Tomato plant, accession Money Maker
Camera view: horizontal (90 deg, fisheye); turntable rotation: 240 degrees
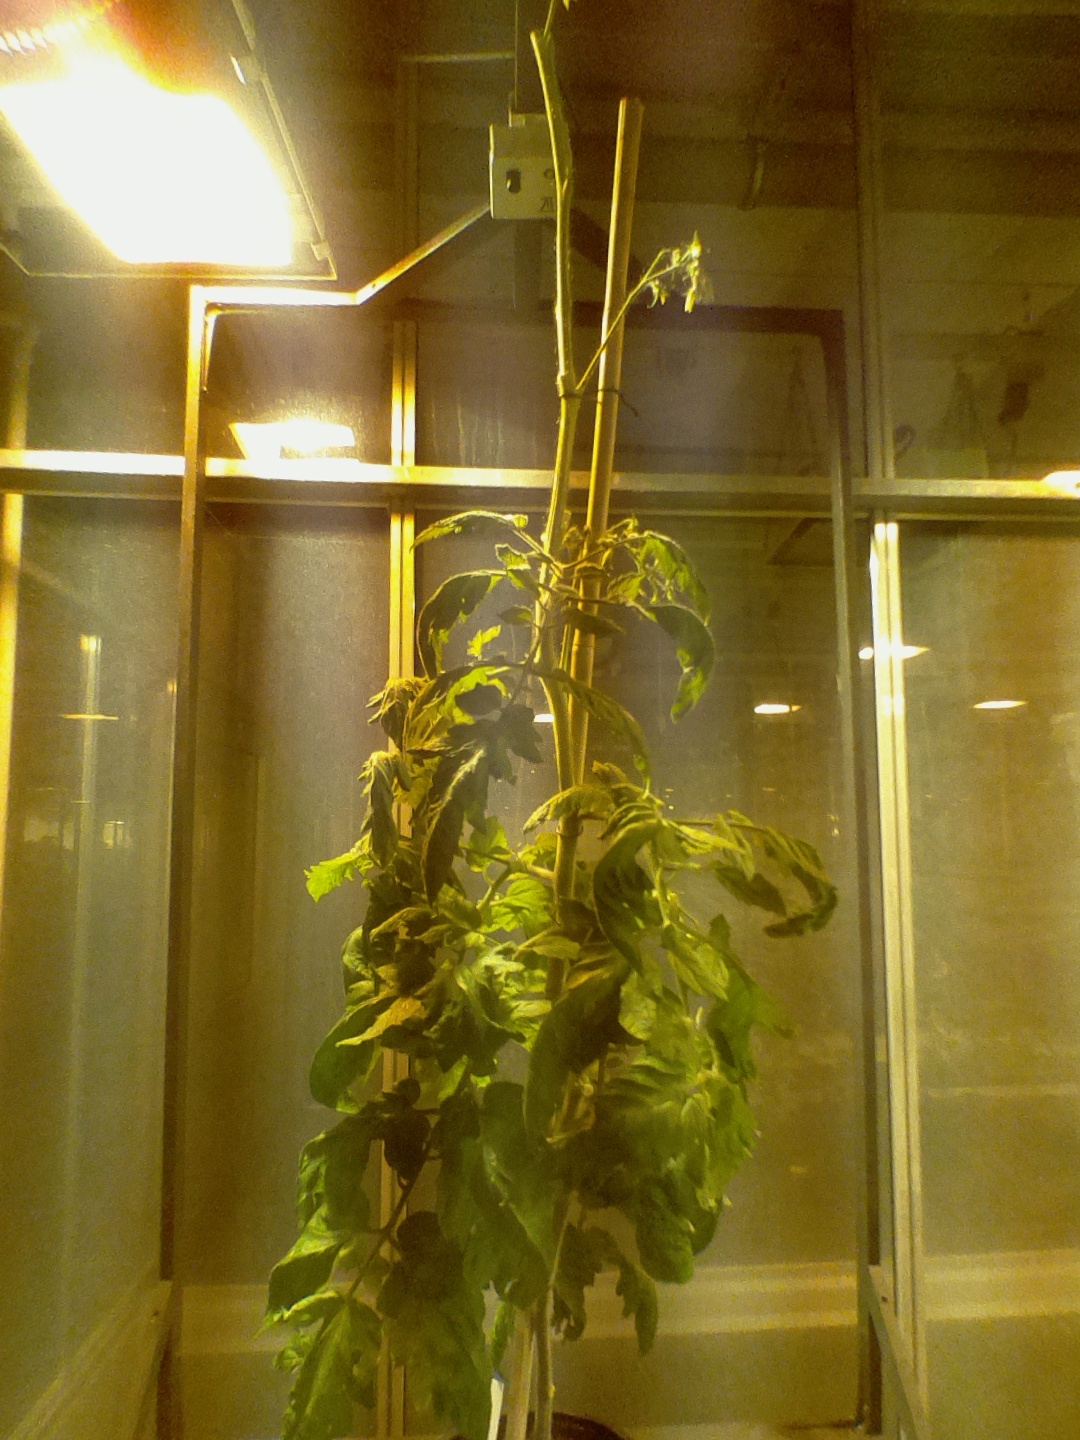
BBCH growth stage 75: 50%-60% of final fruit size